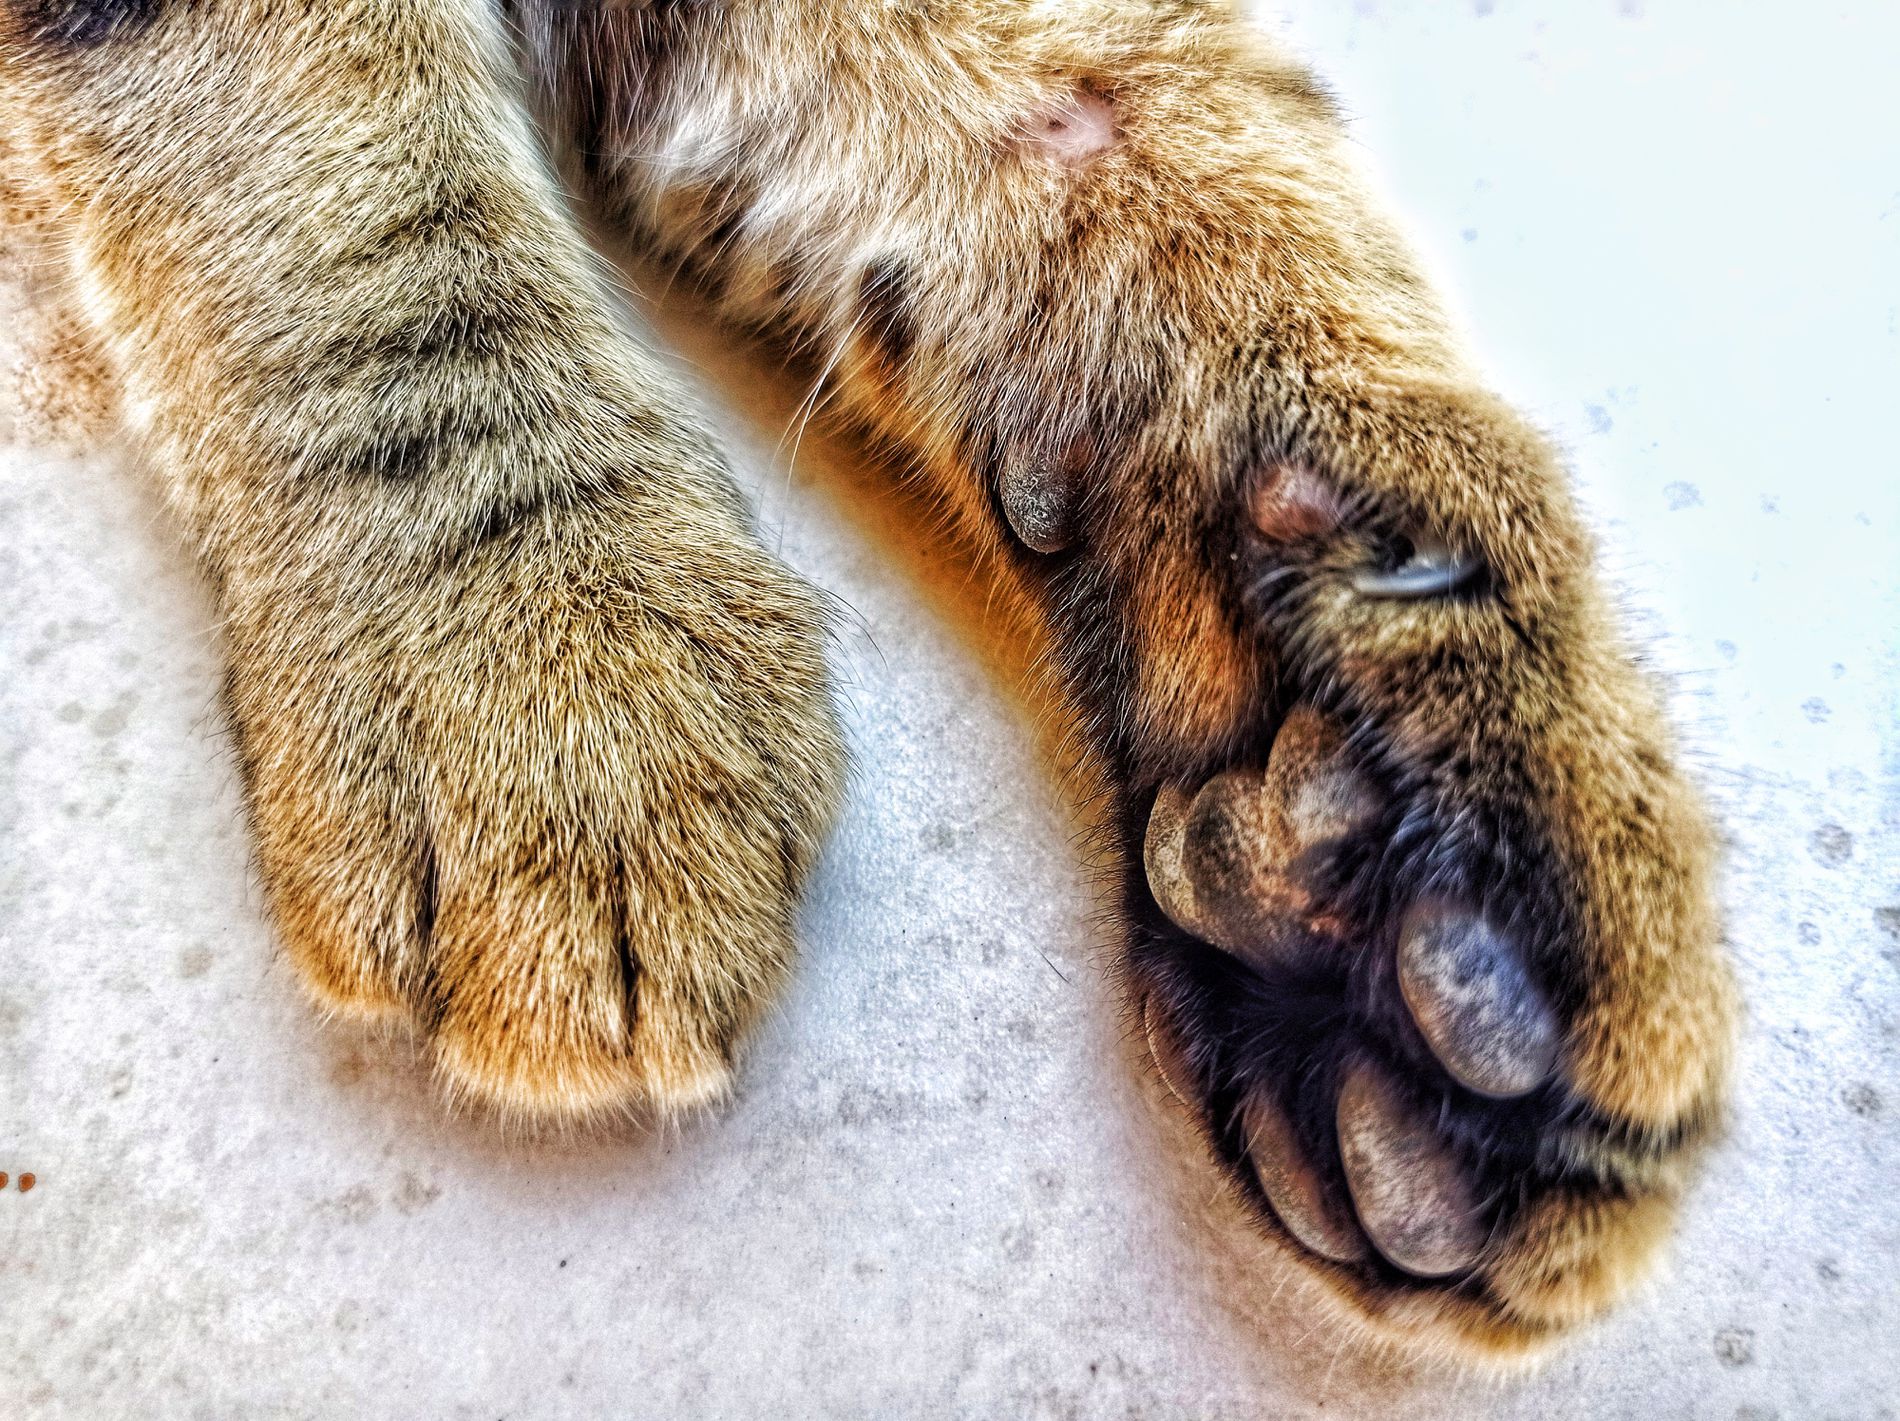
Cat's hands
Hands for a sitting cat. The picture has very limited details, as it only shows the Cat's hands and a white background.
A photo taken at eye level. The Cat's colors are dark. The lighting reflects the cat's details. The mood and atmosphere of the picture are not complex because the picture contains something clear and obvious.
Labels: Electronics, Hardware, Hook, Claw, Animal, Bear, Mammal, Wildlife, Computer Hardware, Cat, Pet, background, forelegs
Camera: Xiaomi M2003J15SC
Aperture: F1.8
Exposure: 1/325 sec
ISO: 102
Focal length: 4.7 mm